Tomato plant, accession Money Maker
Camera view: bottom (45 deg); turntable rotation: 90 degrees
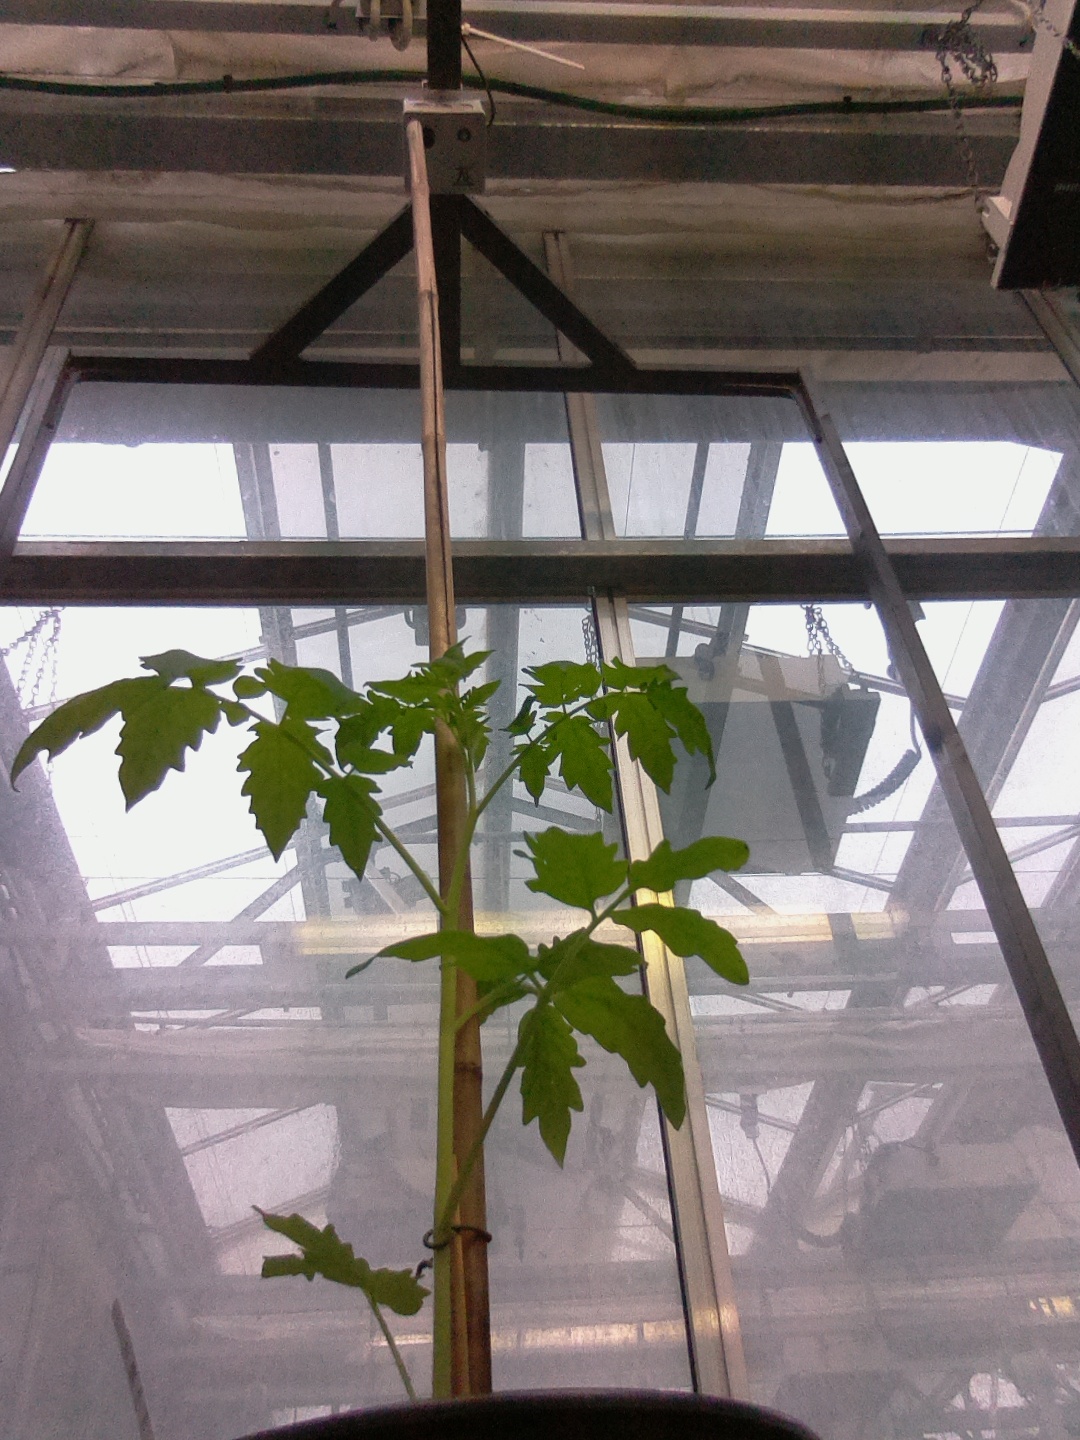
BBCH growth stage 13: 6 of true leaves visible